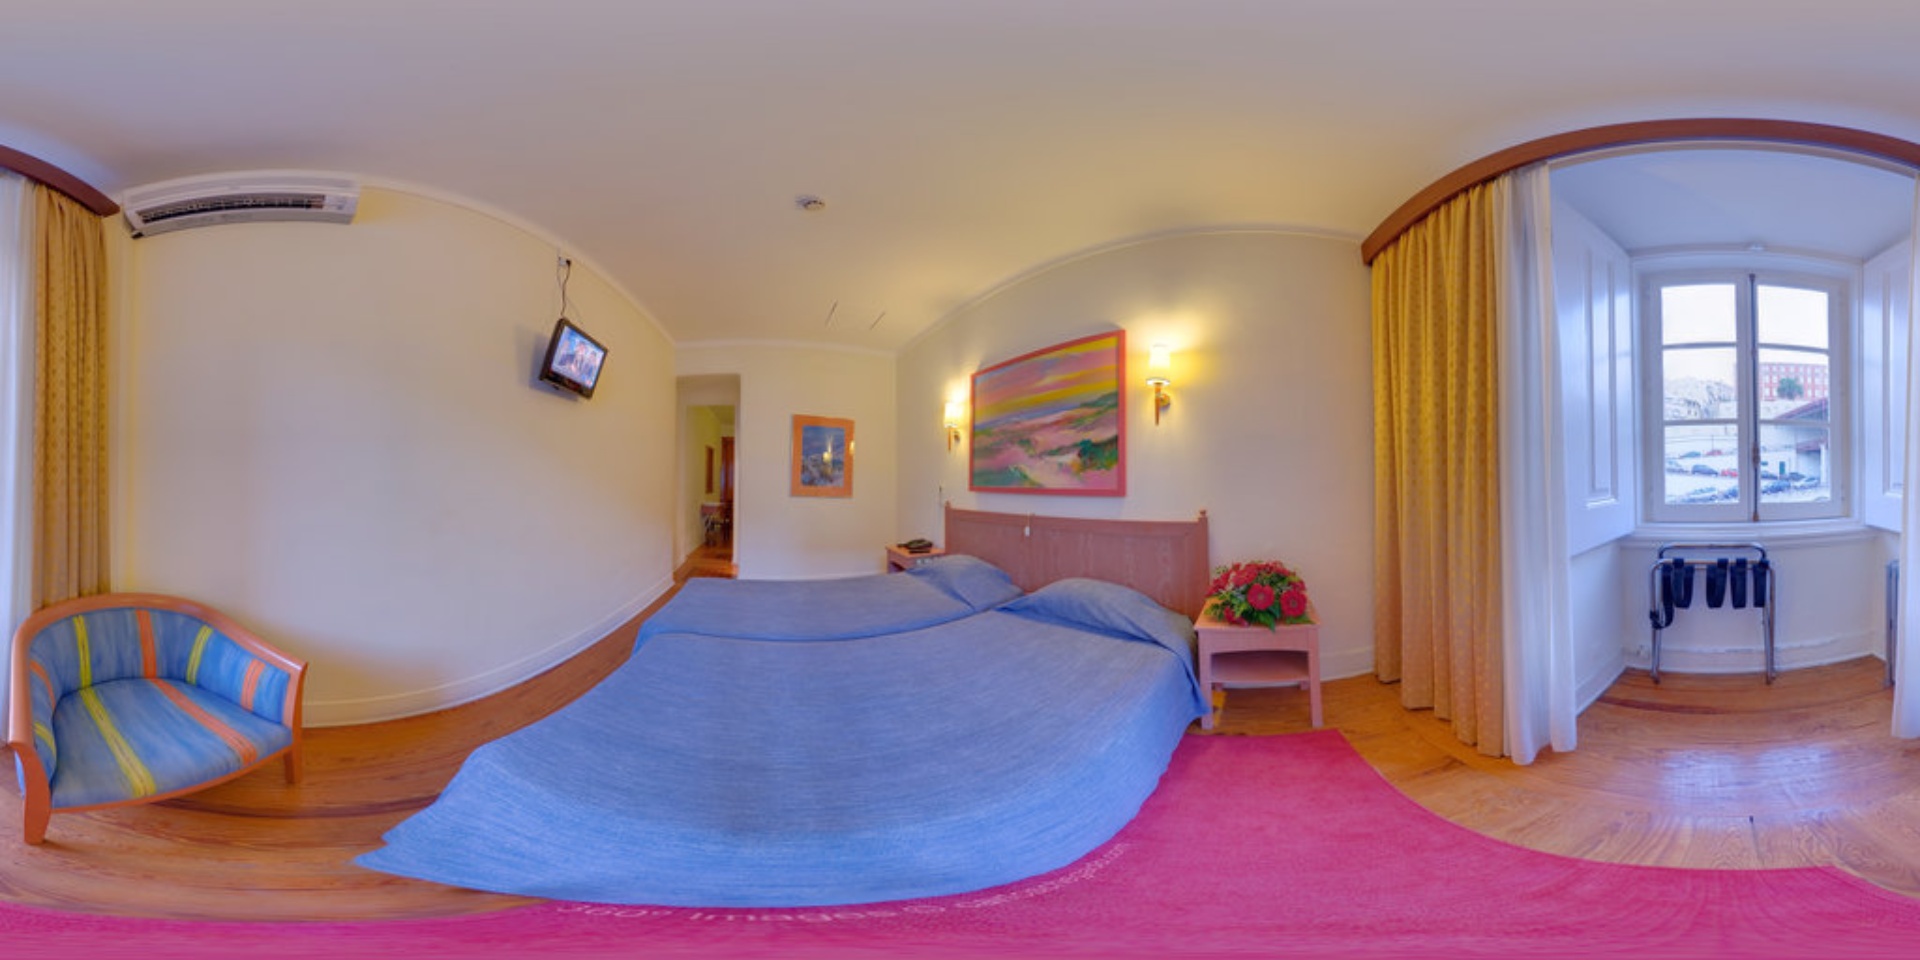
Referred object: the red flower on the bedside table

Referred object: the red flower bouquet

Referred object: the nightstand to the right of the bed